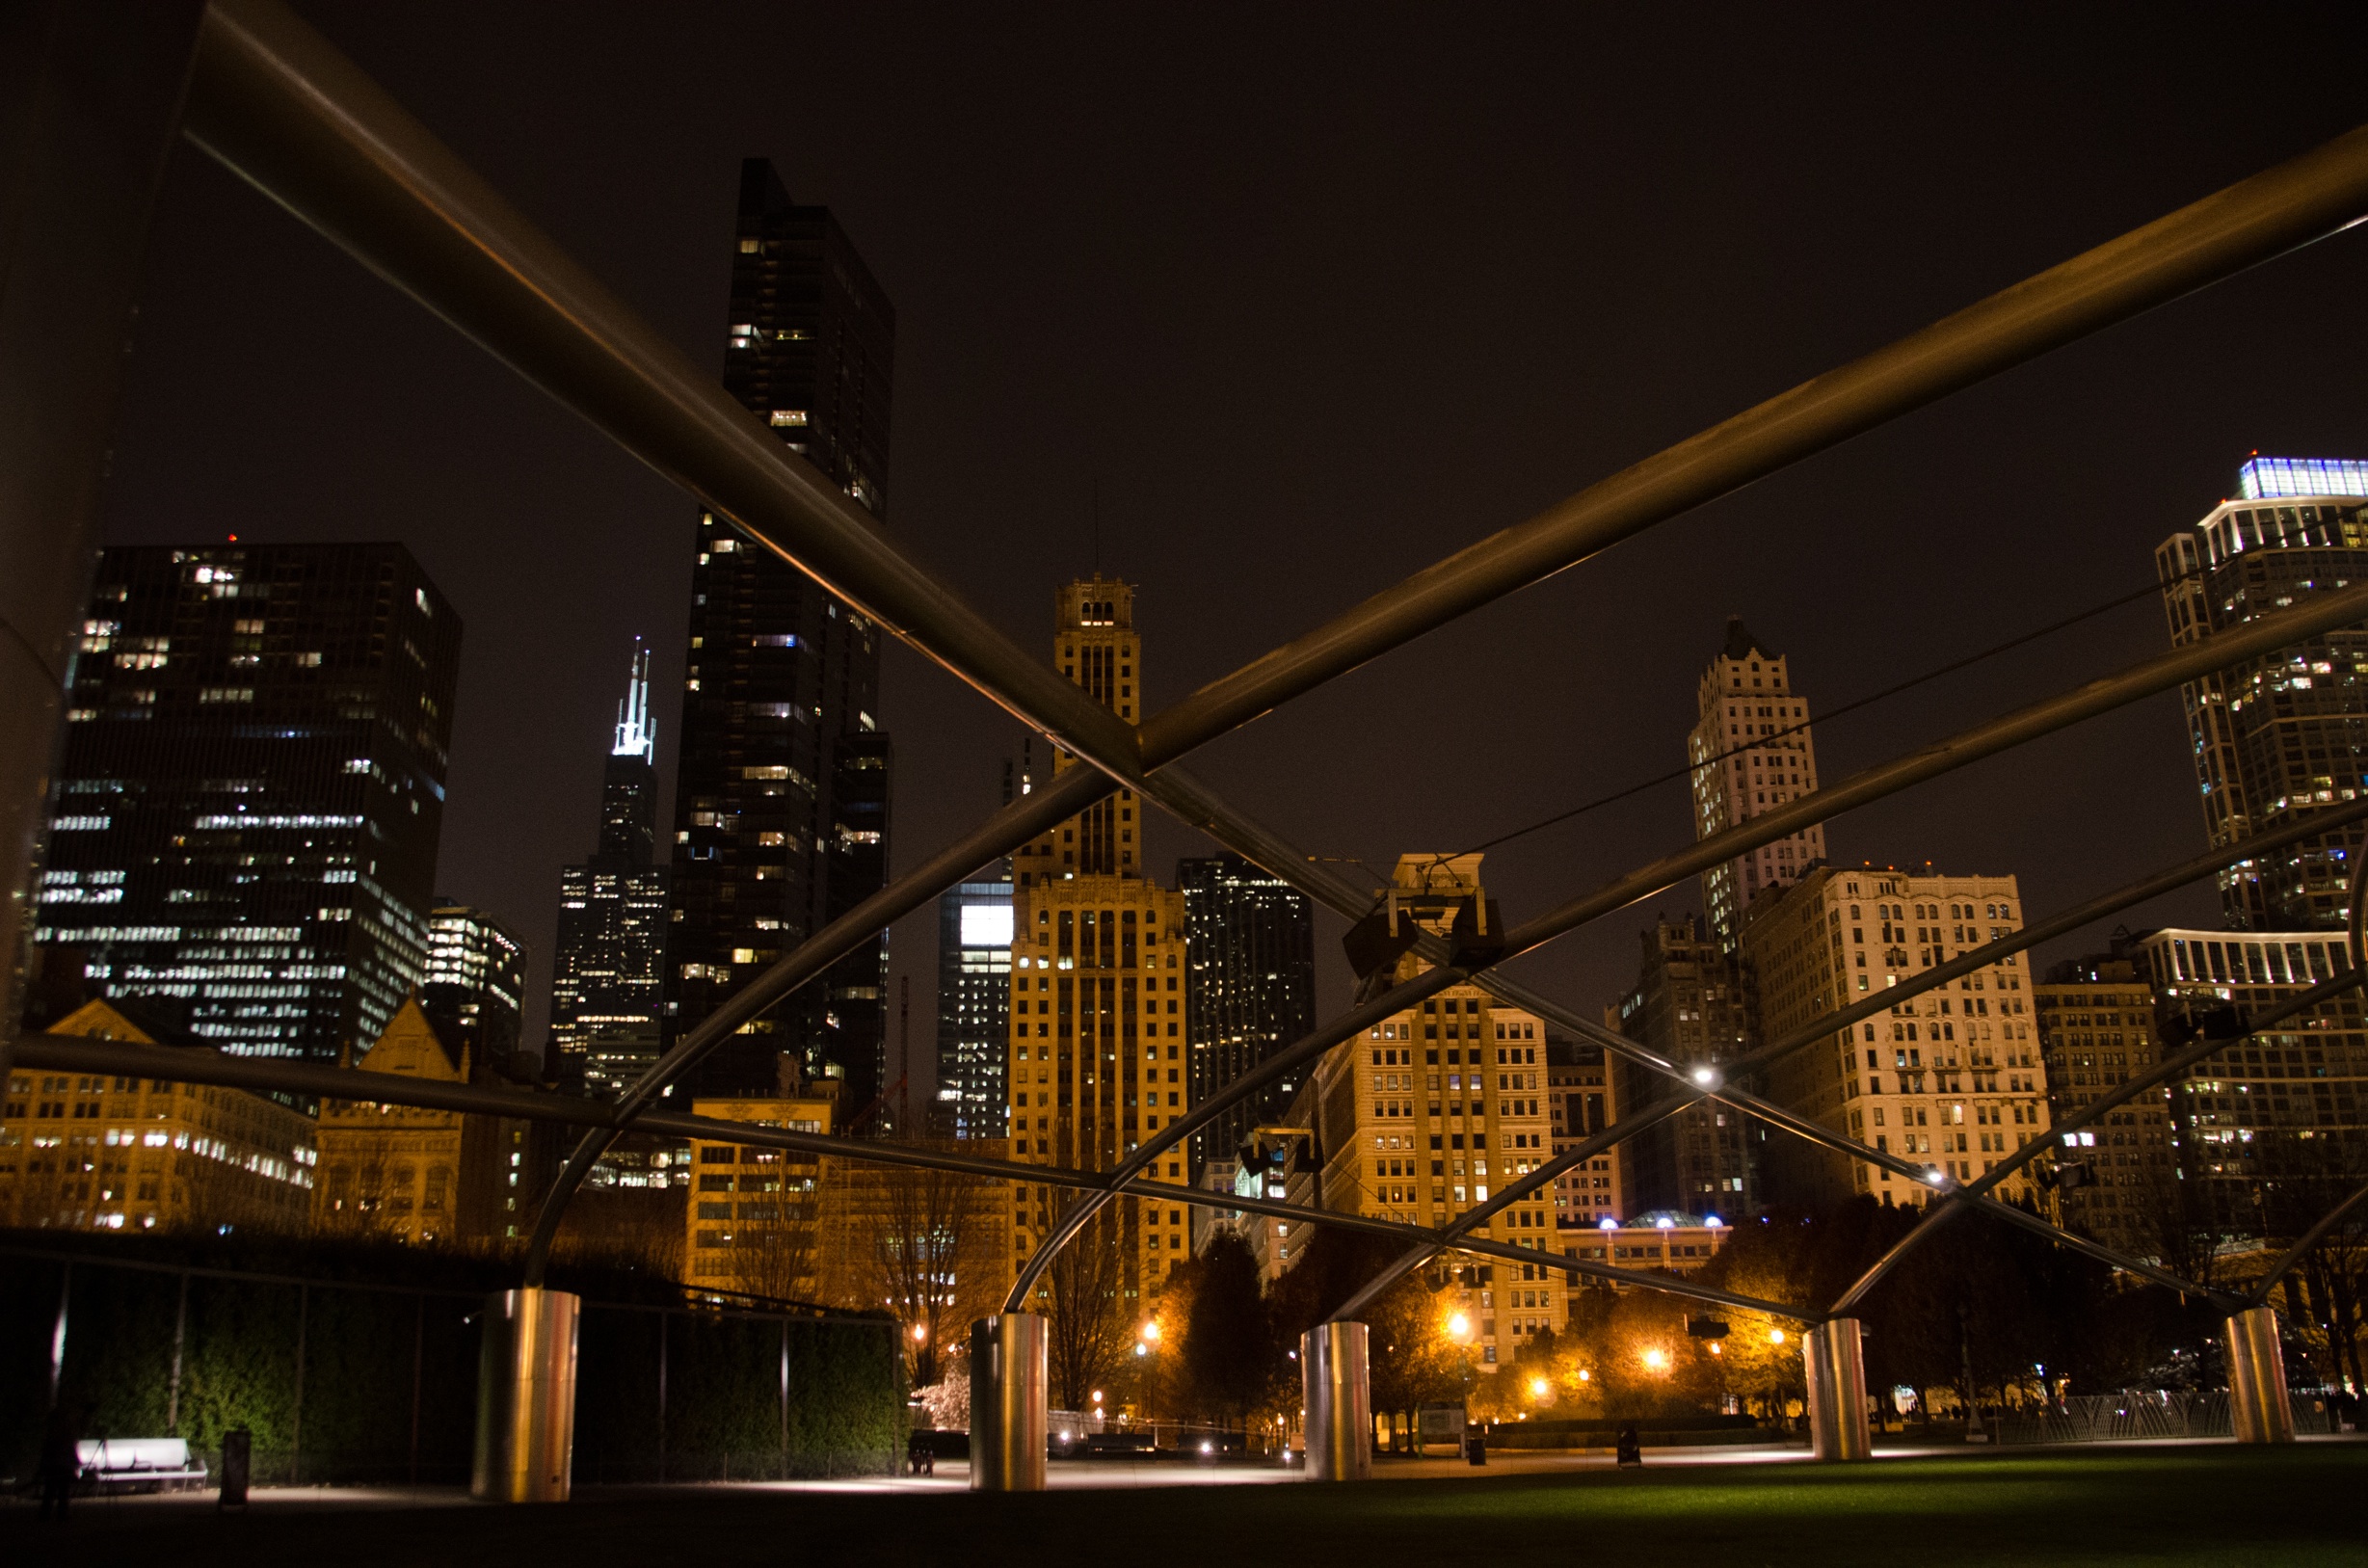
light, skyline, night, city, skyscraper, cityscape, downtown, dusk, evening, darkness, lighting, metropolis, urban area, human settlement, metropolitan area